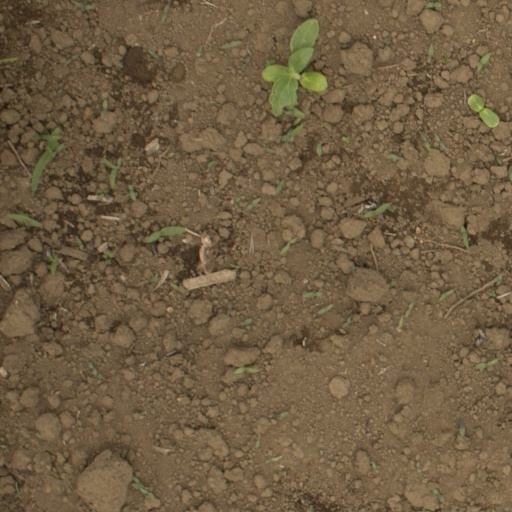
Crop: Jerusalem artichoke